Lockheed F-117 Nighthawk

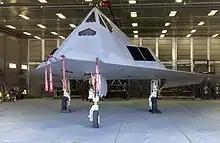
Aircraft parked inside an open hangar

The F-117 was conceived after the Vietnam War, where increasingly sophisticated Soviet SAMs had downed heavy bombers. The heavy losses inflicted by Soviet-made SAMs upon the Israeli Air Force in the 1973 Yom Kippur War also contributed to a 1974 Defense Science Board assessment that in case of a conflict in Central Europe, air defenses would likely prevent NATO air strikes on targets in Eastern Europe.